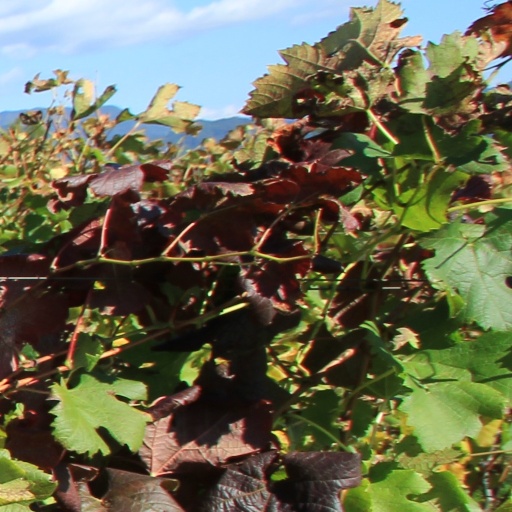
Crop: grape